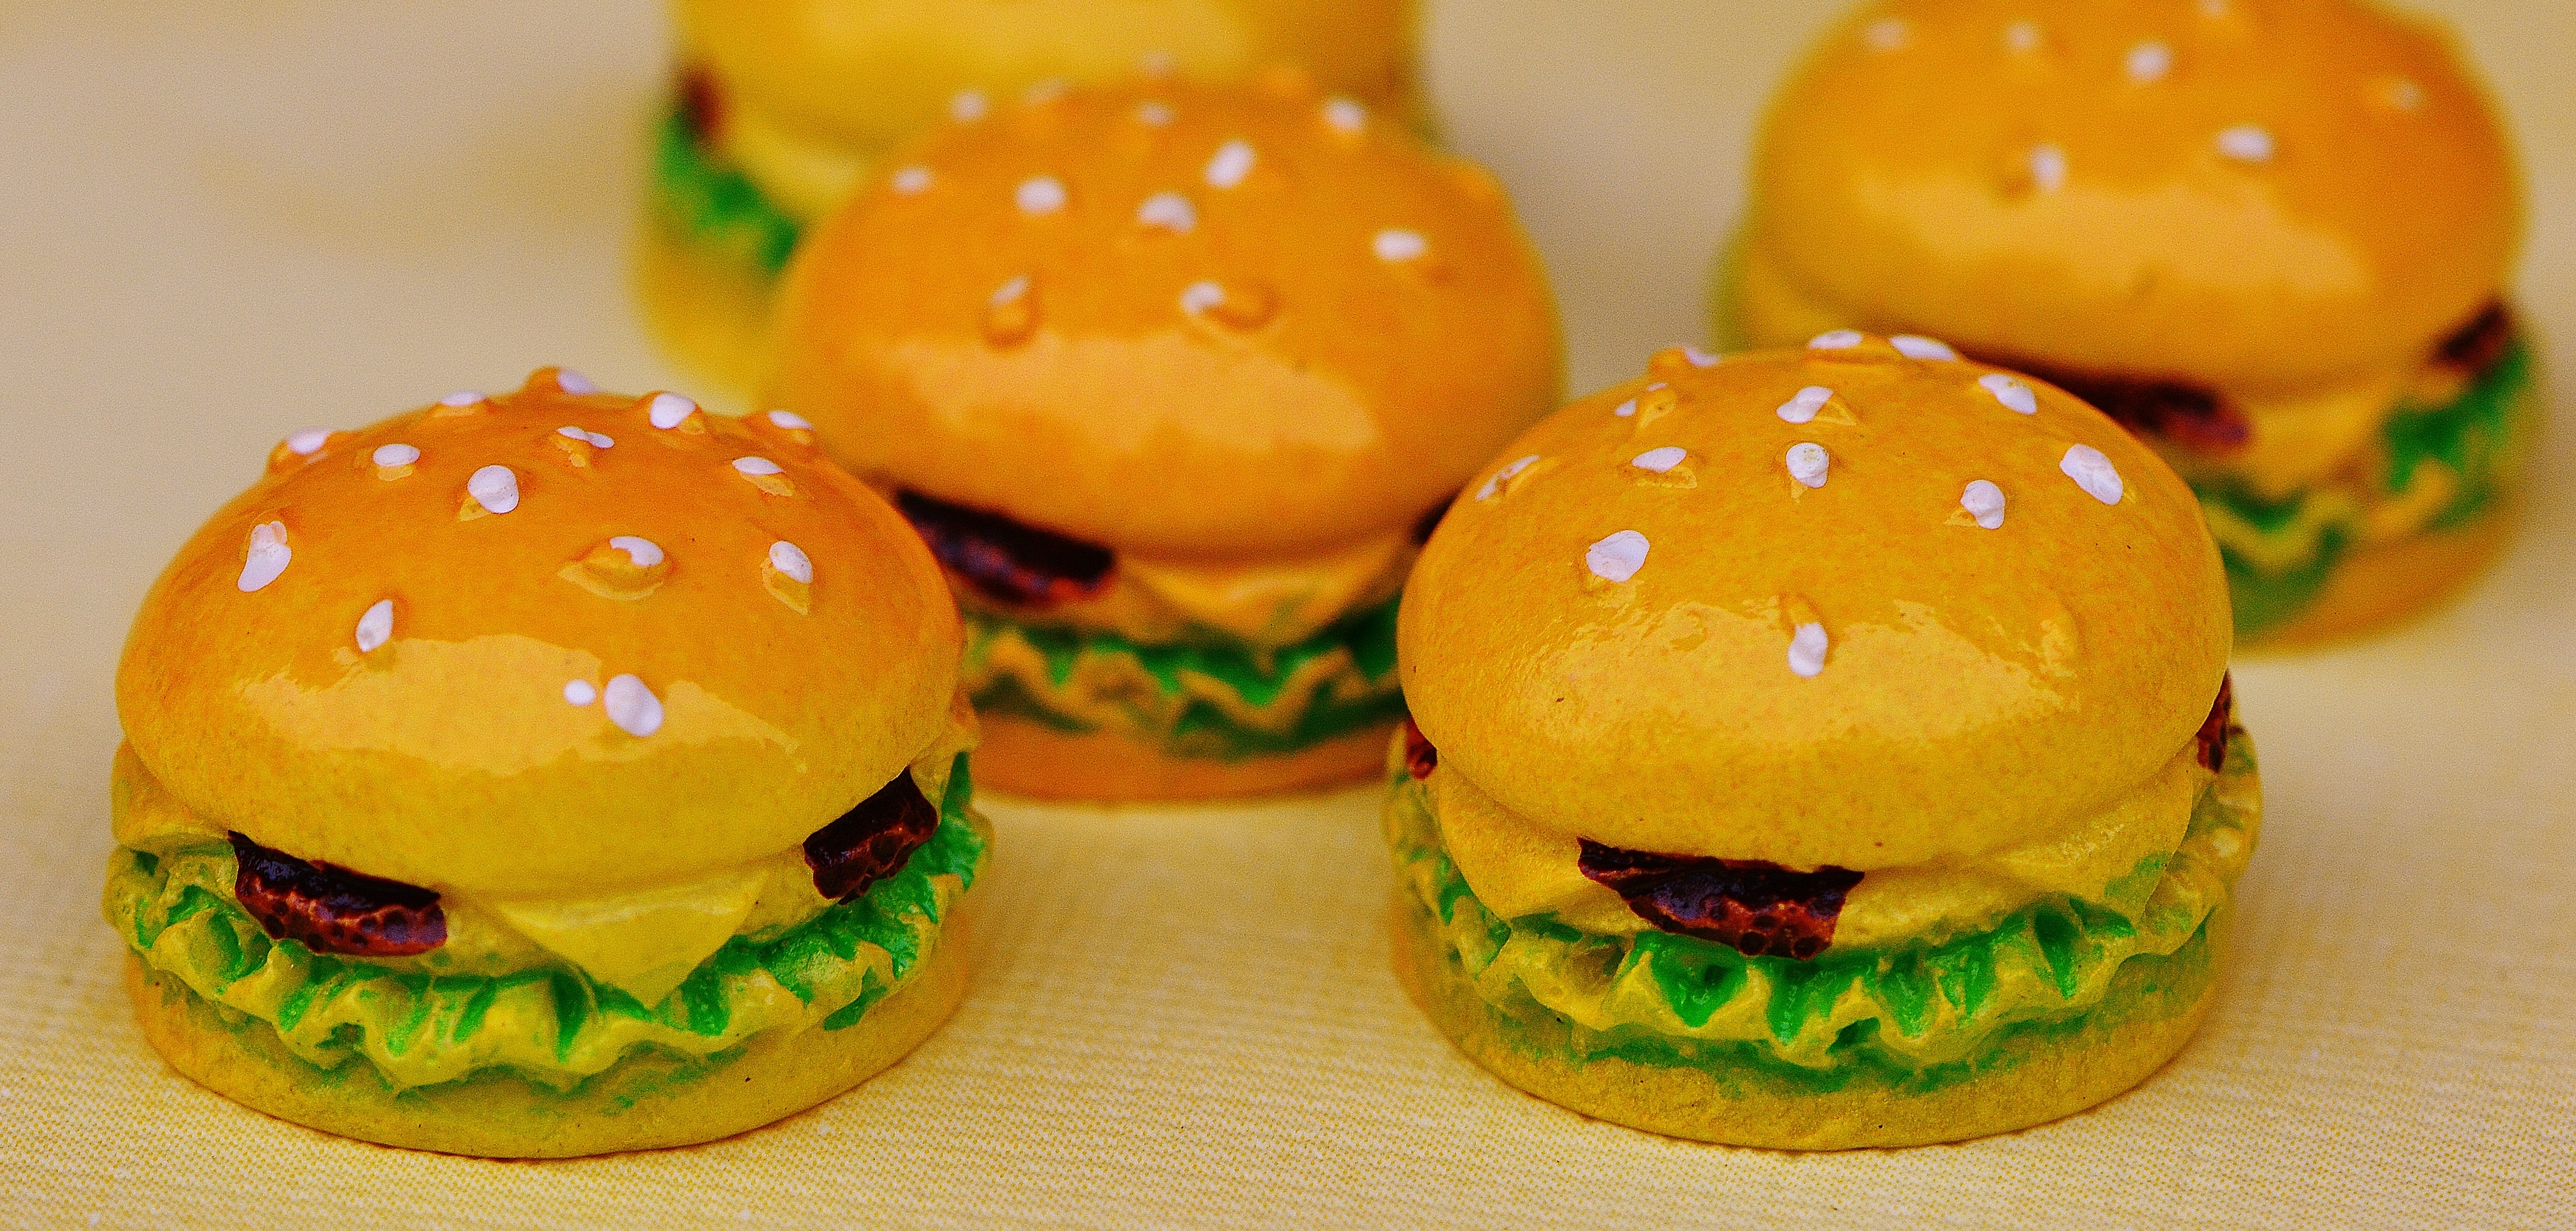
decoration, food, produce, ceramic, yellow, dessert, cake, hamburger, burger, deco, miniature, cheeseburger, icing, funny, fragile, sweetness, snack food